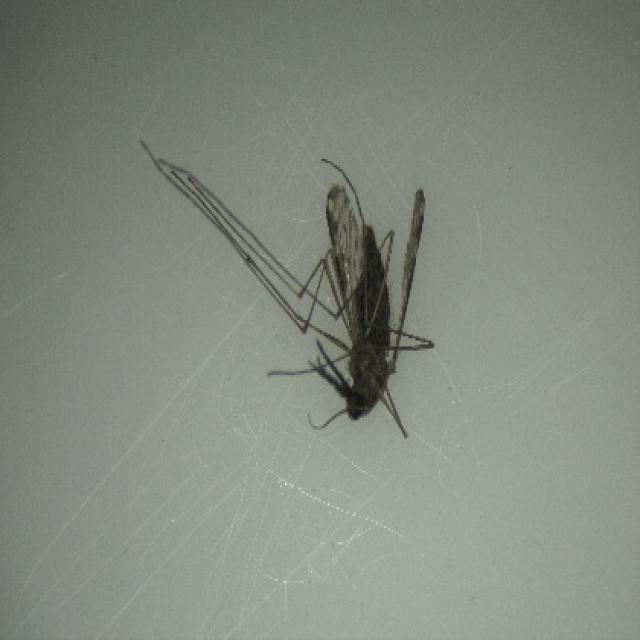
Species: anopheles_sinensis